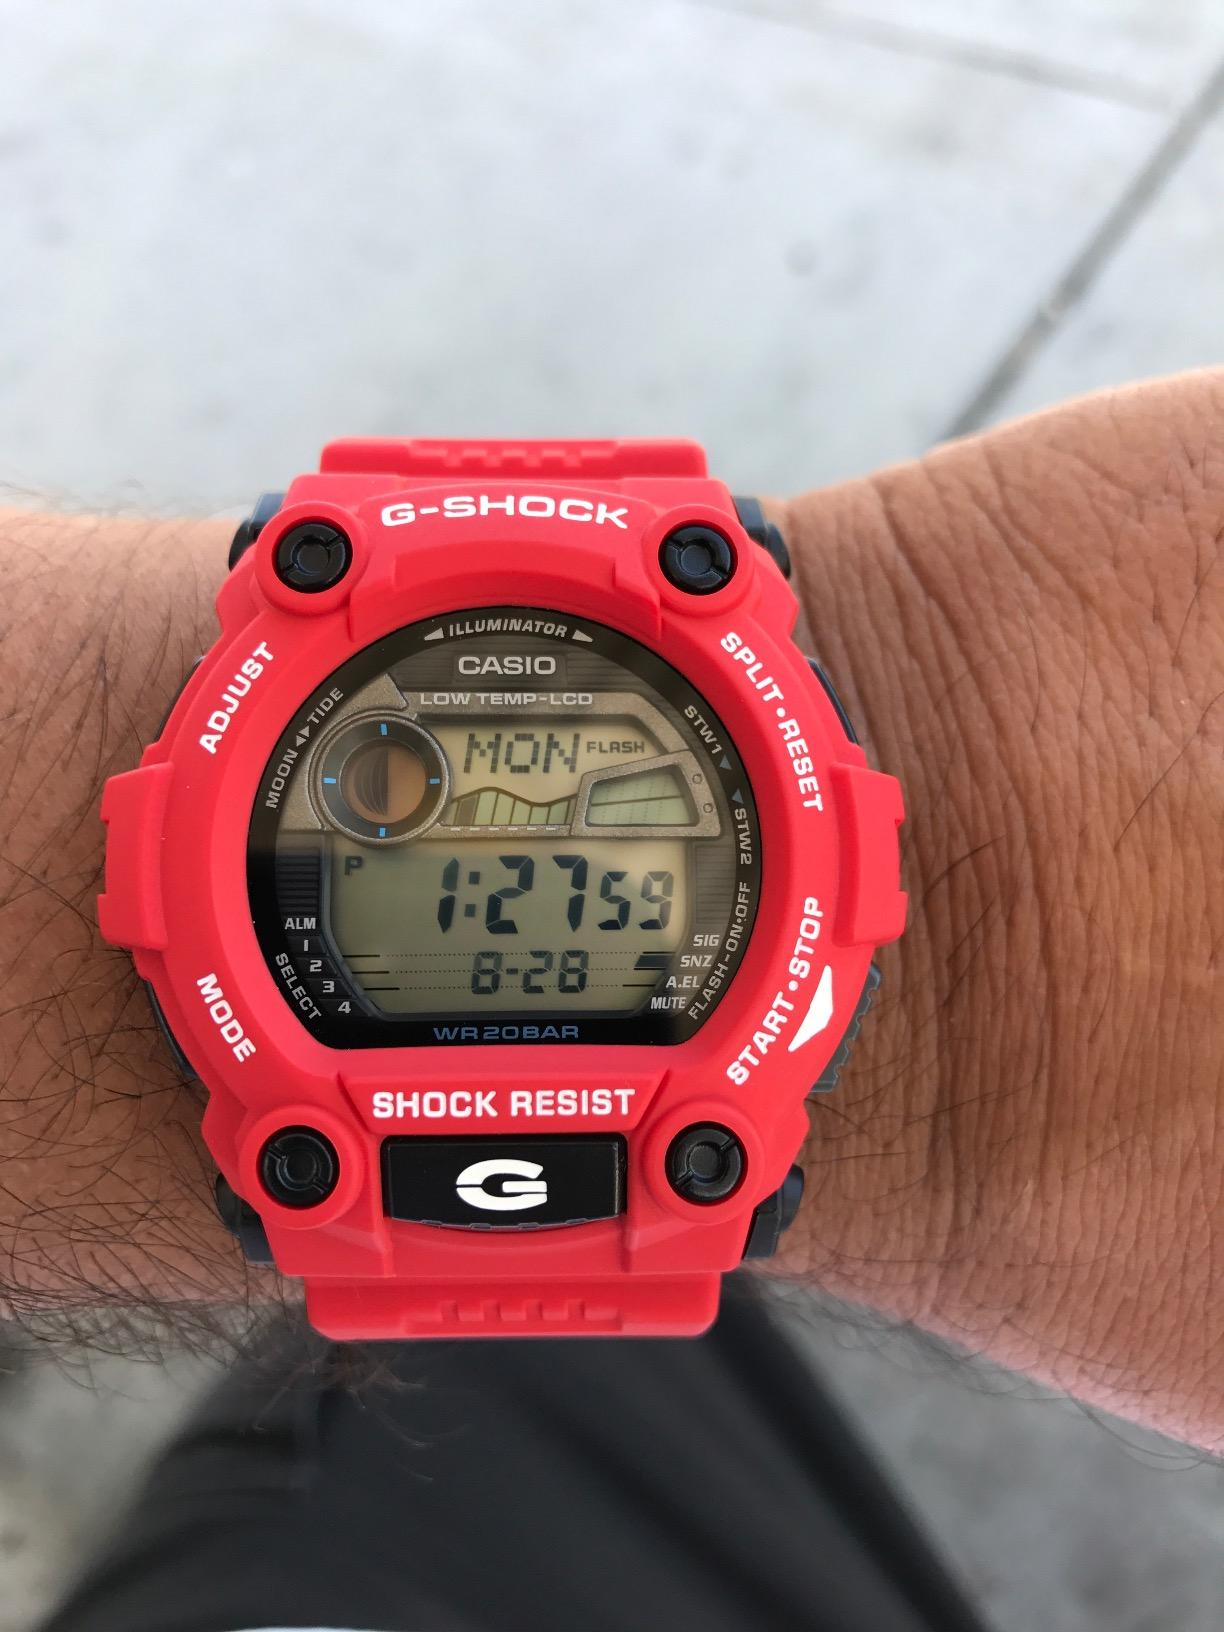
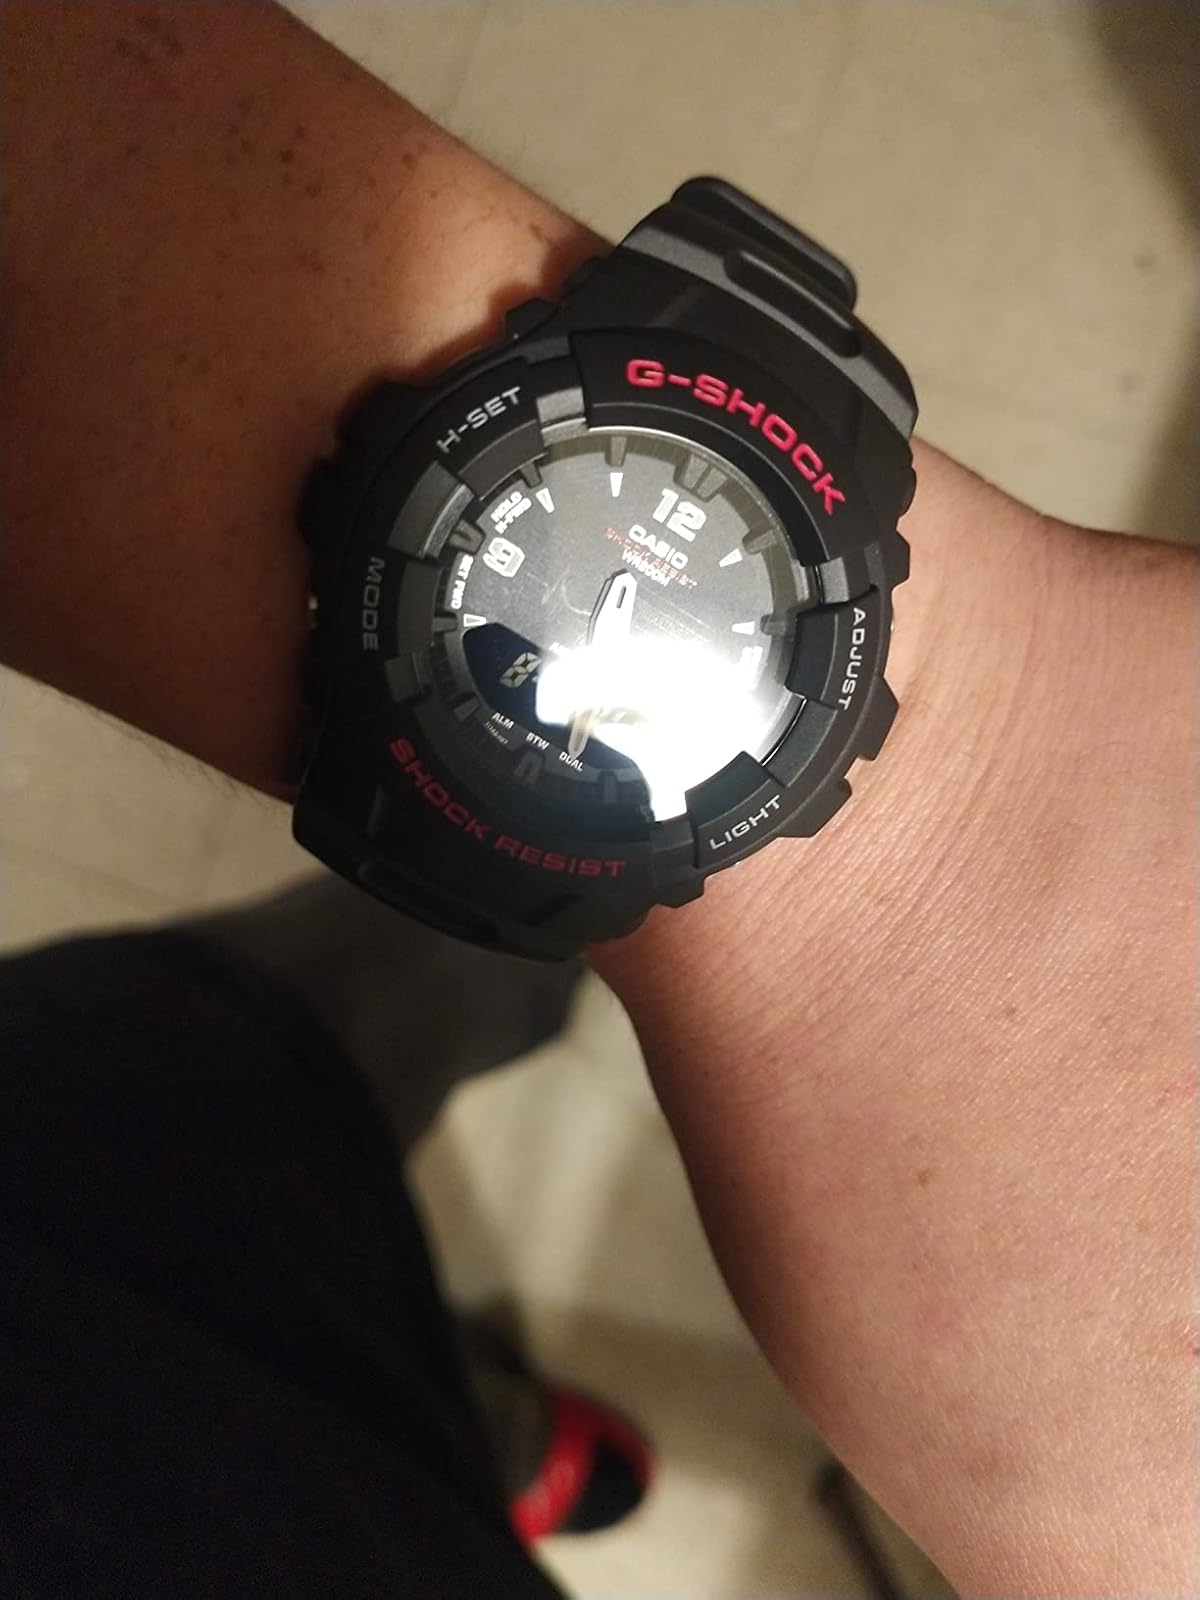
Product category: accessories_watch
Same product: no